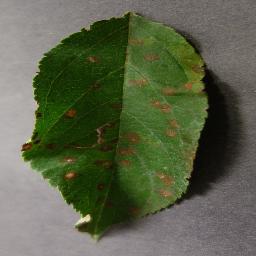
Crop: apple
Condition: cedar_rust